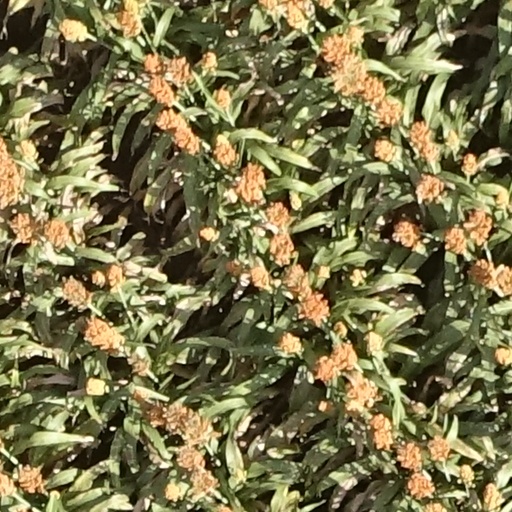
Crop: sorghum